Jordan Ta'amu

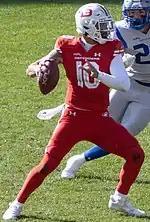
Ta'amu with the DC Defenders in 2023

Jordan Taalolo Ta'amu-Perifanos (born December 10, 1997) is an American professional football quarterback for the DC Defenders of the United Football League (UFL). He played college football for the Ole Miss Rebels. Ta'amu has been a member of several National Football League (NFL) teams and has started for the St. Louis Battlehawks and Defenders of the XFL and Tampa Bay Bandits of the United States Football League (USFL). With the Bandits, he led the 2022 USFL season in passing yardage and touchdowns. Ta'amu was named XFL Offensive Player of the Year following the 2023 XFL season with the Defenders.